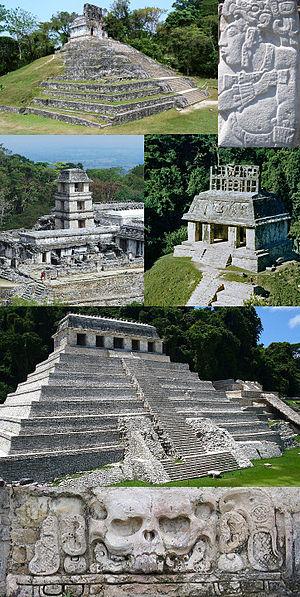
Palenque est une cité maya qui se situe dans l’État mexicain du Chiapas, près du fleuve Usumacinta. C’est l’un des sites les plus impressionnants de cette culture. Comparée aux autres cités mayas, elle est de taille moyenne : bien plus petite que Tikal ou Copán, elle se distingue néanmoins par son patrimoine architectural et sculptural.